King penguin

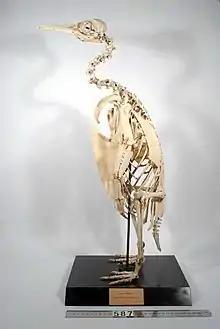
Mounted skeleton of king penguin "(Aptenodytes patagonicus)"

The king penguin stands at tall and weighs from . Although female and male king penguins look alike, they can be separated by their calls. Males are also slightly larger than females. The mean body mass of adults from Marion Island was for 70 males and for 71 females. Another study from Marion Island found that the mean mass of 33 adults feeding chicks was . The king penguin is approximately 25% shorter and weighs around a third less than the emperor penguin.